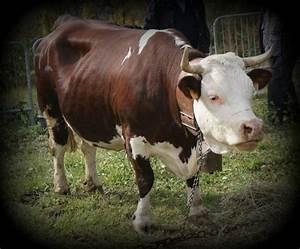
cow